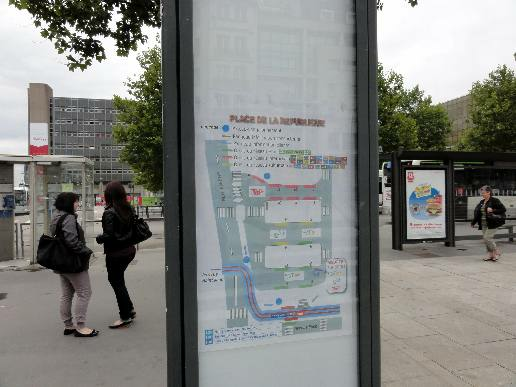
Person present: Yes